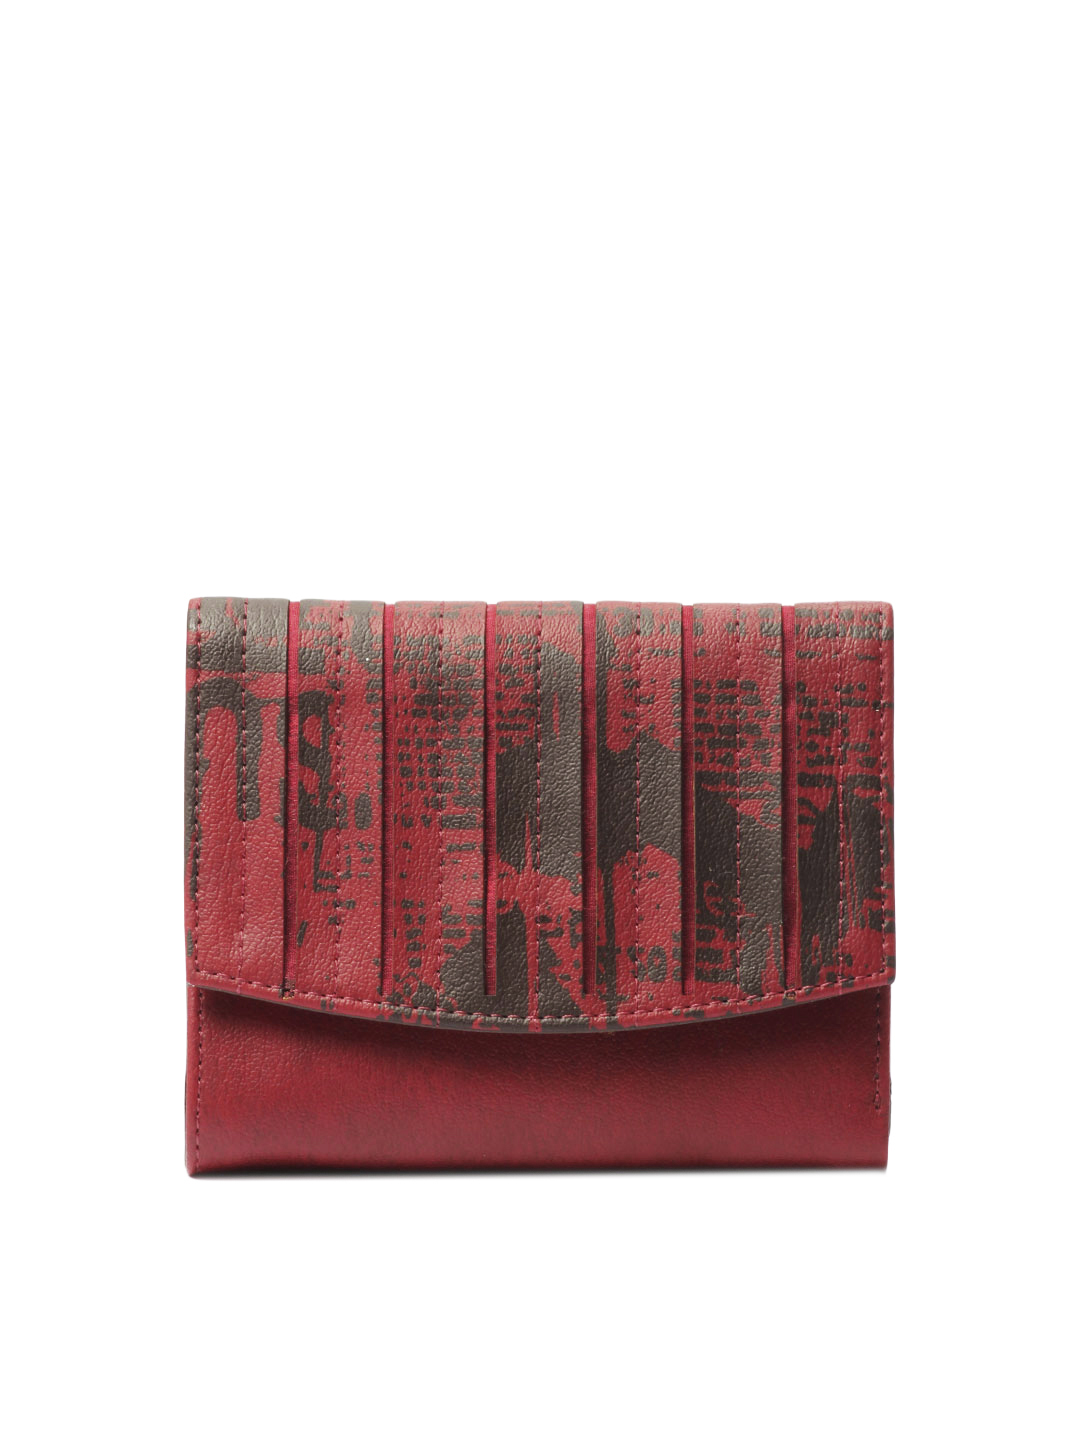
Baggit Women Red Wallet
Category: Accessories / Wallets / Wallets
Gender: Women
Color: Red
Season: Summer 2012
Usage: Casual